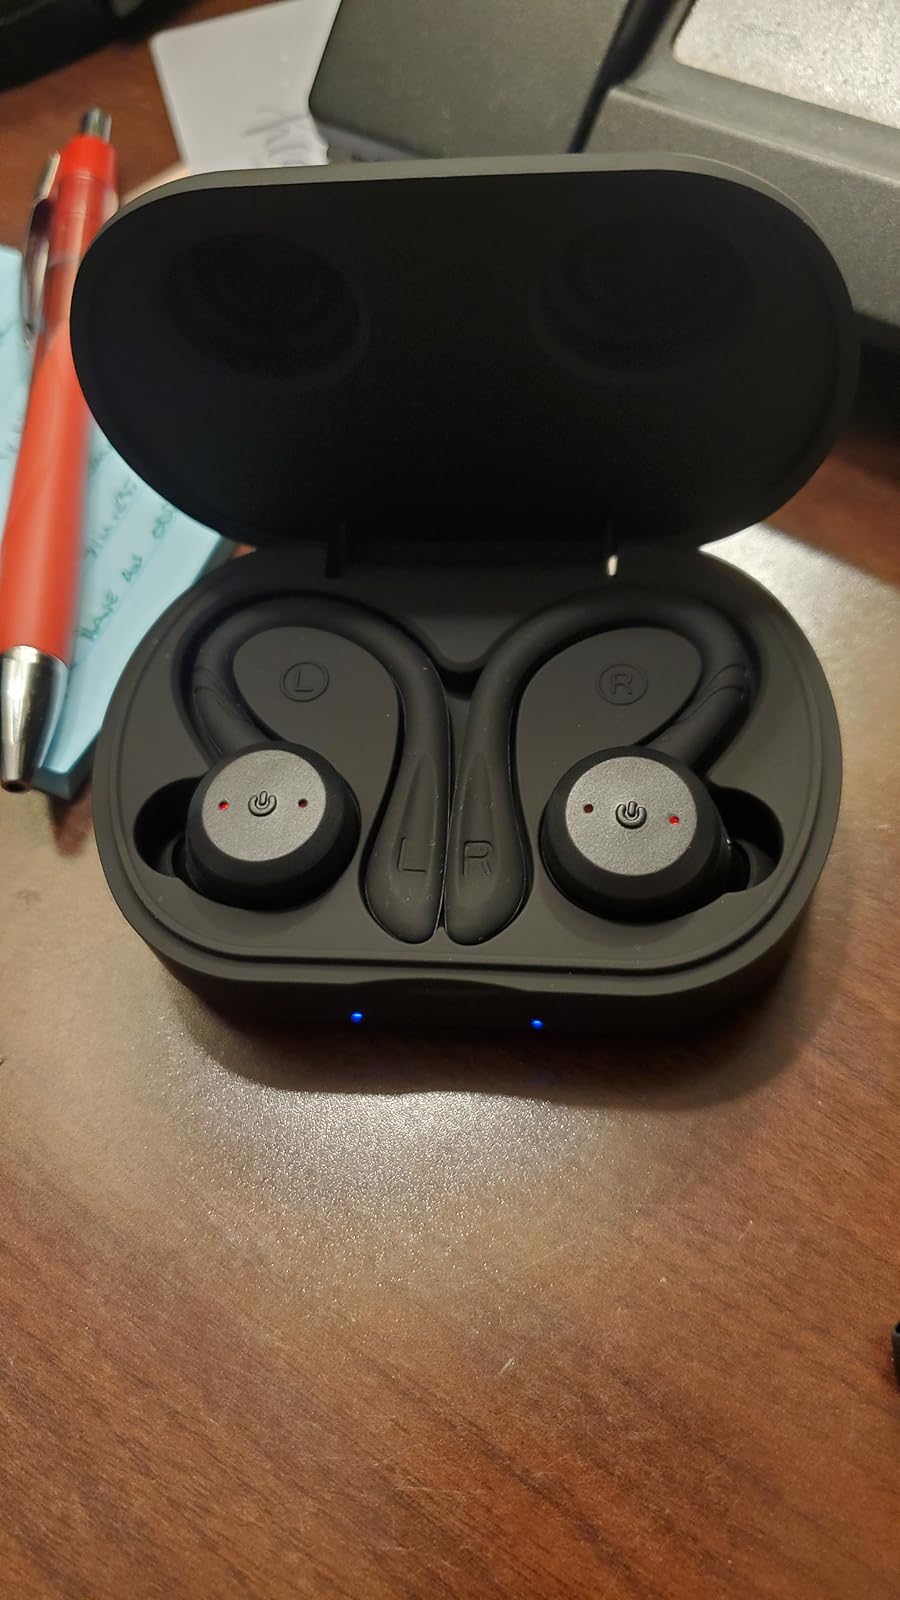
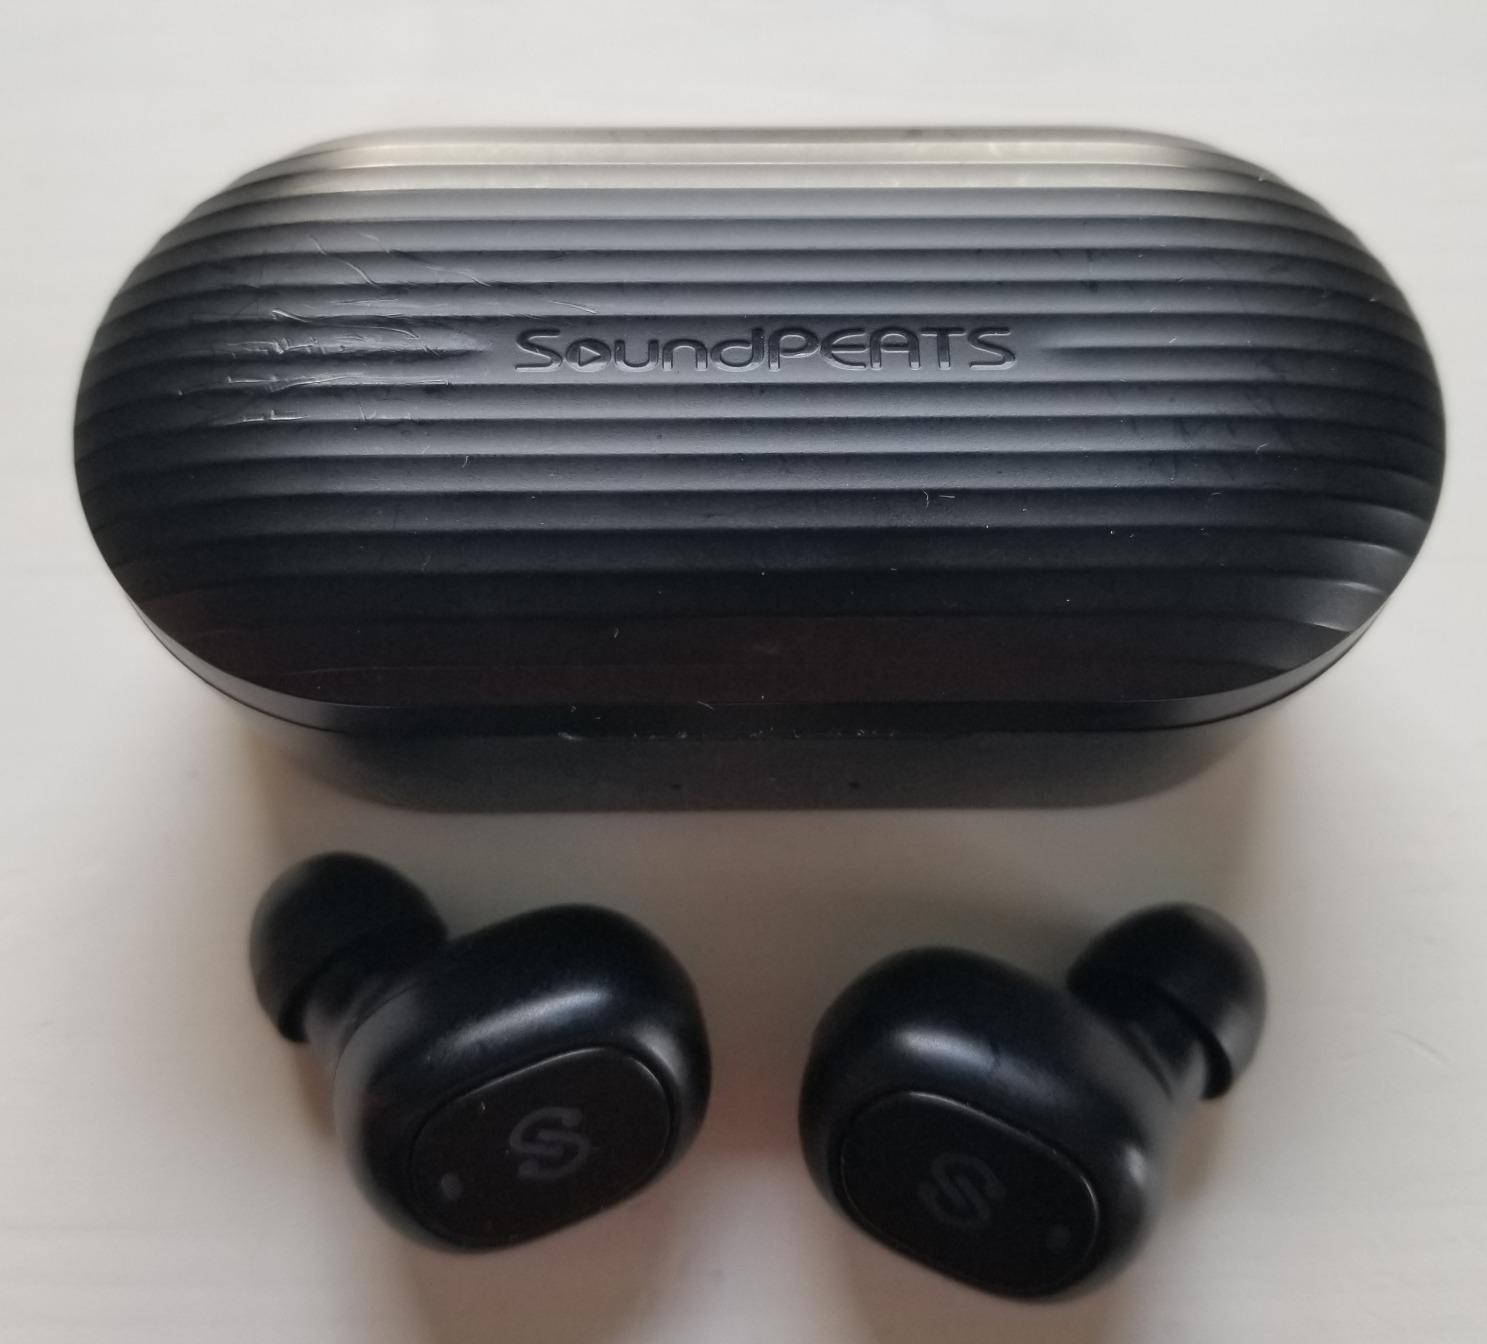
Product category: earbuds
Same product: no